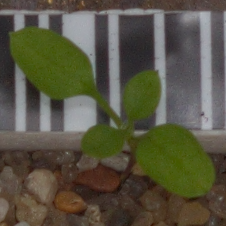
Label: common_chickweed